Silene flavescens

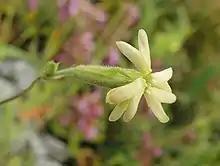
Silene flavescens stub flower leaf arrangement. Palmately compound leaf.

Silene flavescens is a species of flowering plant part of the genus "Silene", family Caryophyllaceae. It is native to the Balkan Peninsula and Hungary. It is an herbaceous species belonging to the tribe "Sileneae".